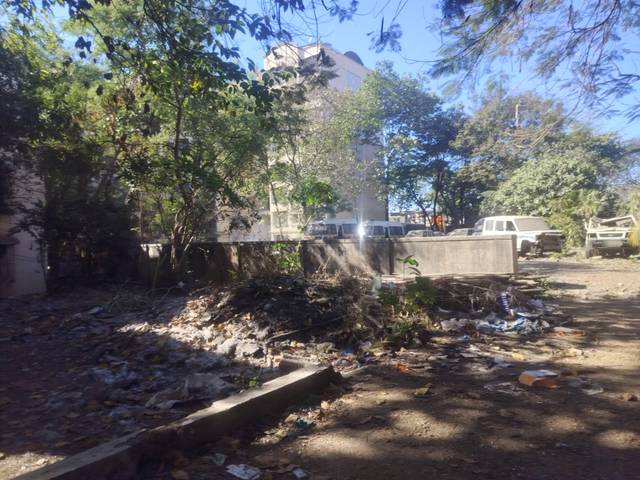
Region: India
Coordinates: 19.089, 72.9